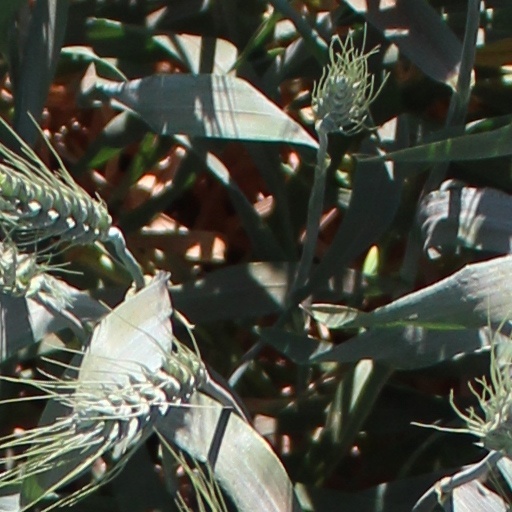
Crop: wheat